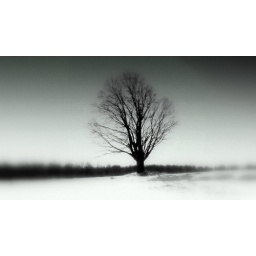
Shot this out the window coming home over the weekend. Made it the right parameters for wide screen display.